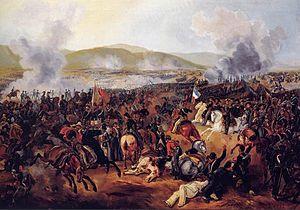
José de San Martín est un général et homme d'État argentin né le 25 février 1778 à Yapeyú en Argentine et mort en France à Boulogne-sur-Mer le 17 août 1850. Avec Simón Bolívar et Bernardo O'Higgins, il est l'un des héros des indépendances sud-américaines.
La Guerre d’indépendance de l’Argentine, aussi appelée Guerre des Provinces unies du Río de la Plata est l’ensemble des batailles et campagnes militaires qui, dans le cadre des guerres d’indépendance hispanoaméricaines, eurent lieu en Amérique du Sud et auxquelles prirent part des forces militaires des Provinces unies du Río de la Plata, État qui succéda à la Vice-royauté du Río de la Plata et fut le prédécesseur de la République d’Argentine.